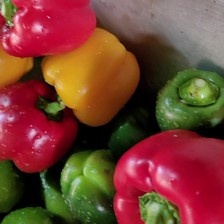
Label: capsicum